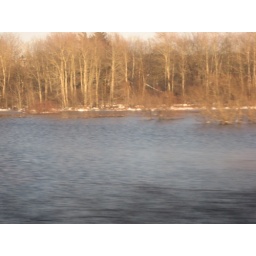
I liked these trees in the water